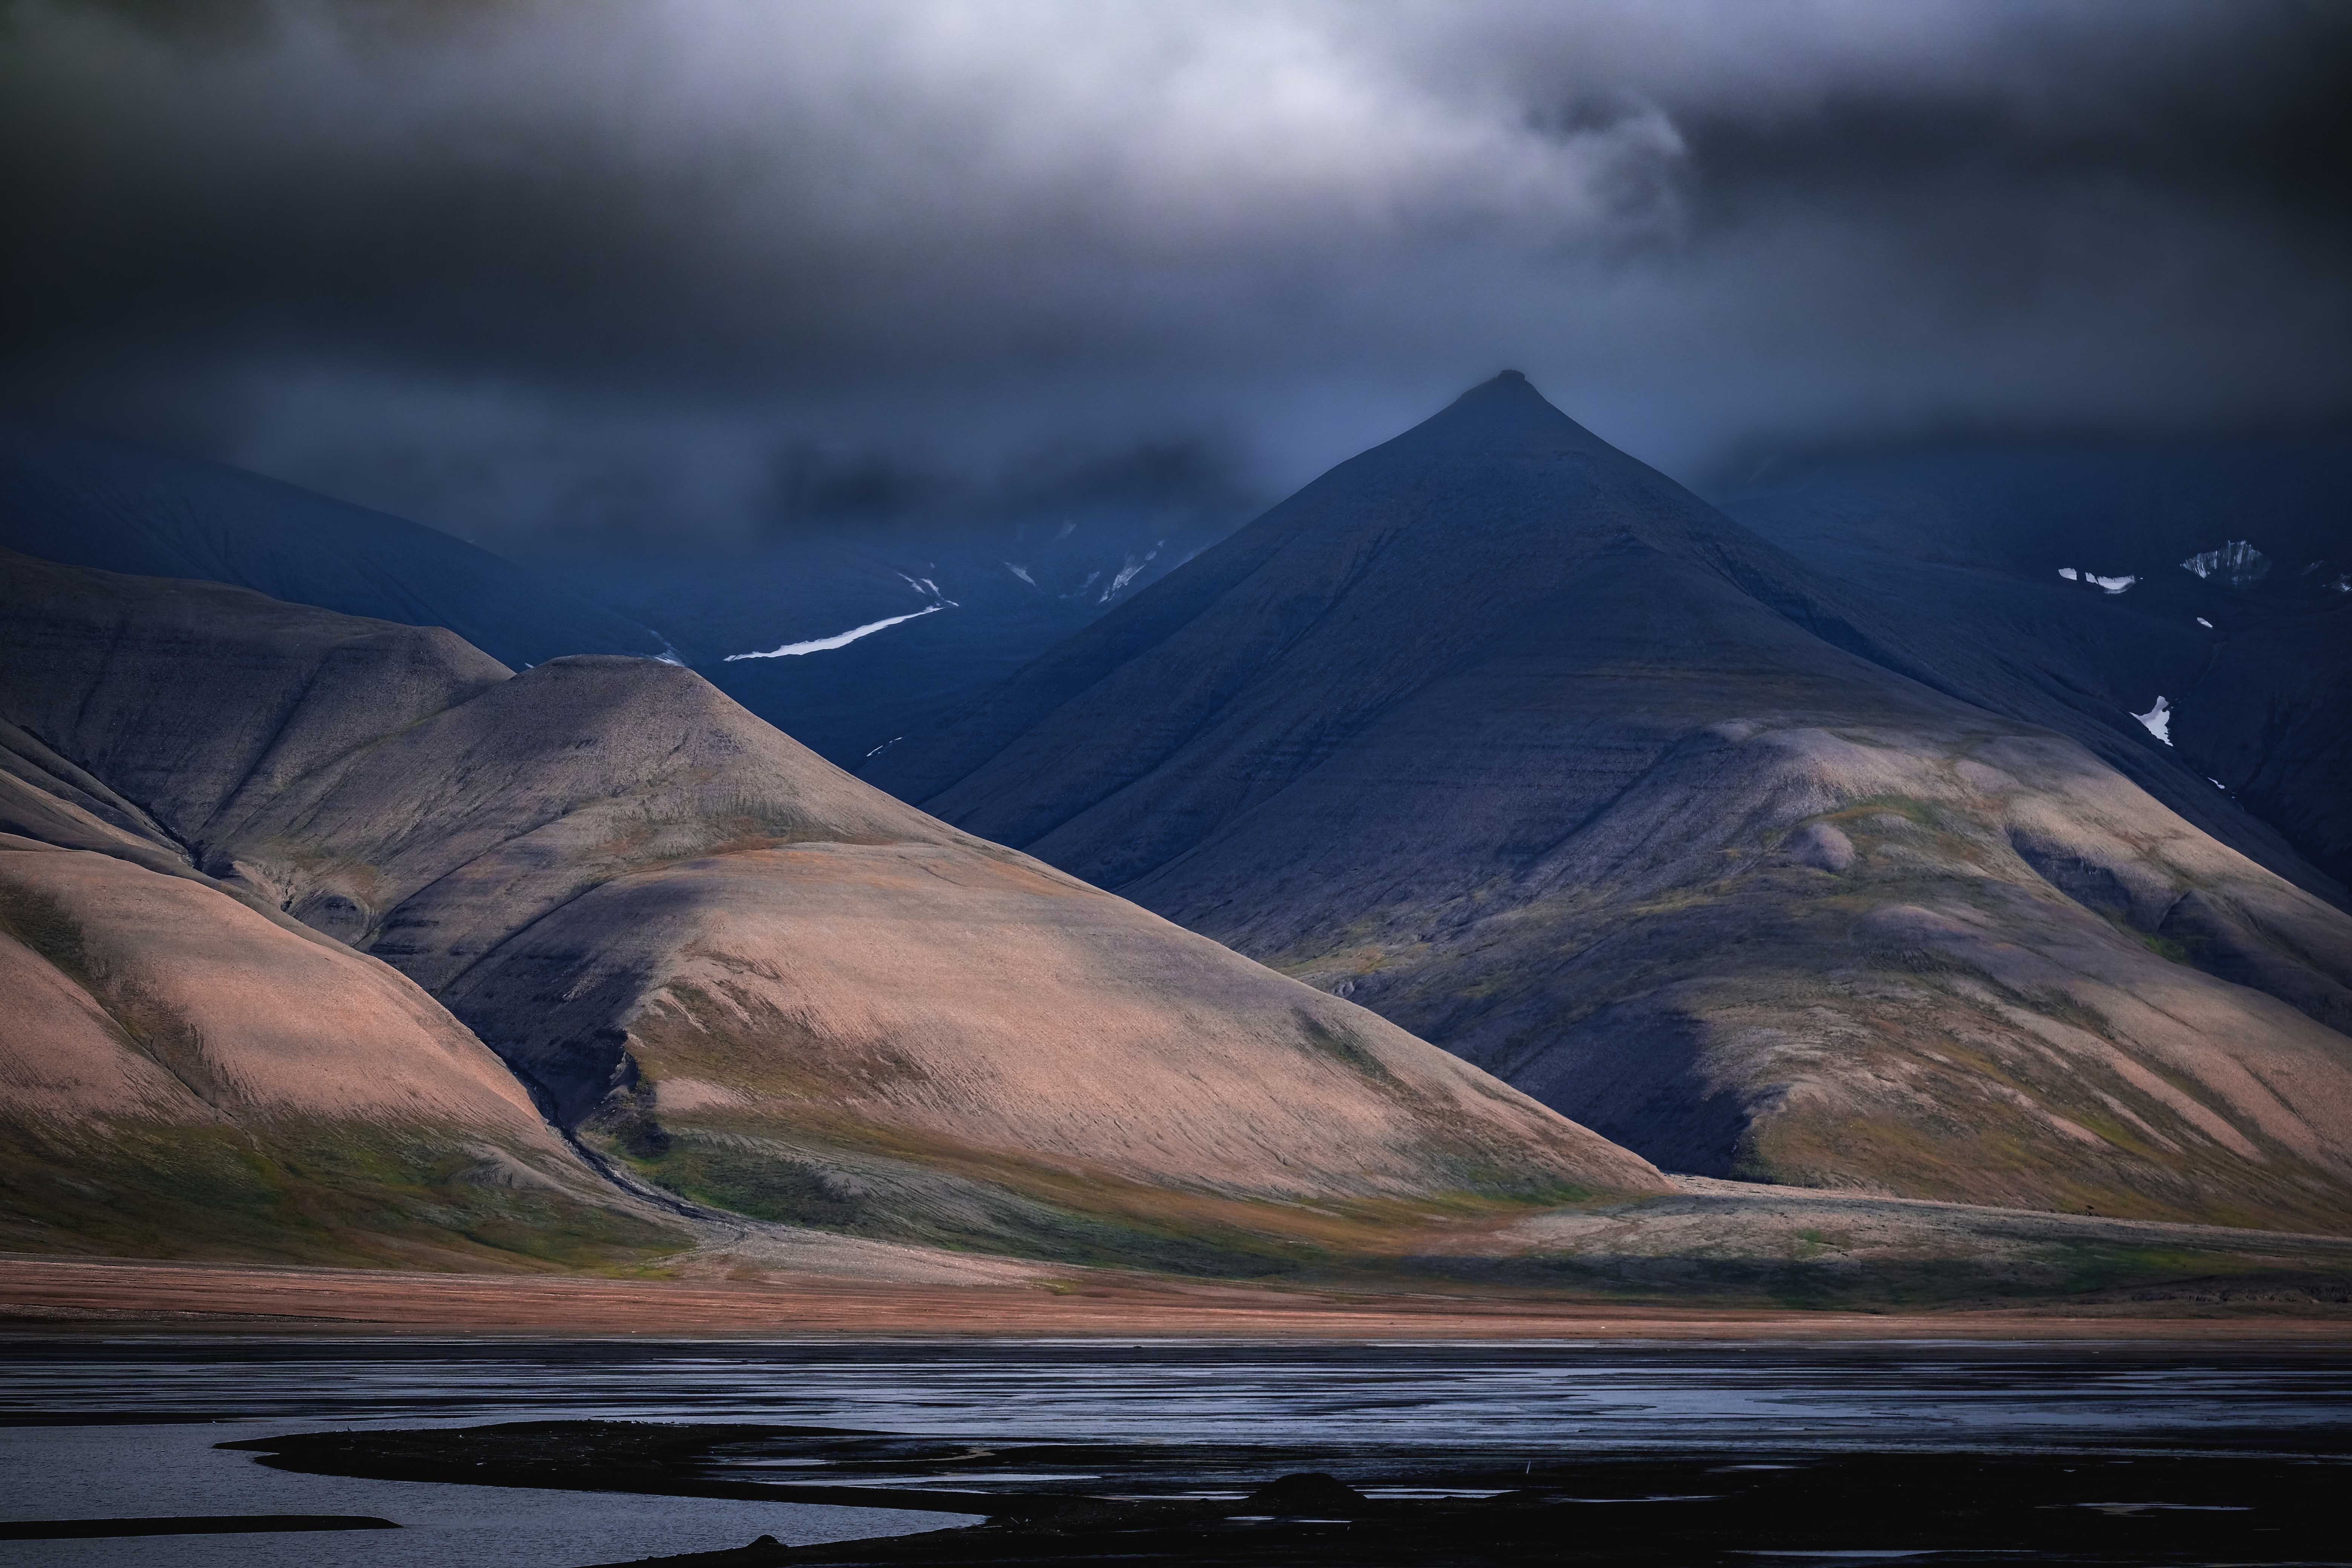
natural, cloud, water, atmosphere, mountain, sky, highland, landscape, mountainous landforms, horizon, lake, natural landscape, mountain range, dusk, slope, hill, cumulus, plateau, massif, wind, fell, ice cap, darkness, meteorological phenomenon, evening, glacial landform, ridge, lake district, ocean, winter, reservoir, loch, night, wind wave, reflection, summit, sound, wave, grassland, coast, tundra, road, volcanic landform